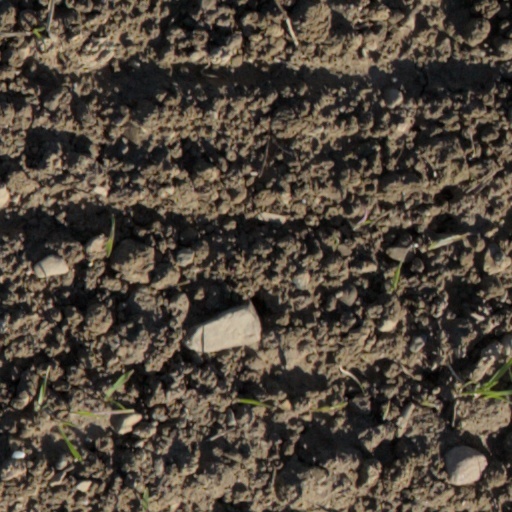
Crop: wheat